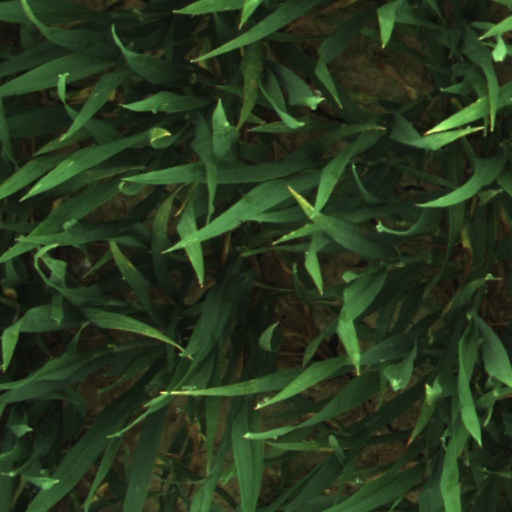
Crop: wheat